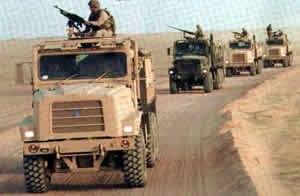
L'armée égyptienne est l'ensemble des forces militaires terrestres de l'Égypte, l'une des quatre branches des Forces armées égyptiennes.